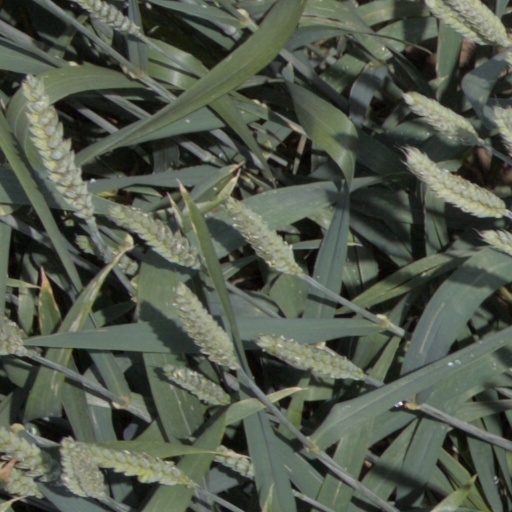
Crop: wheat